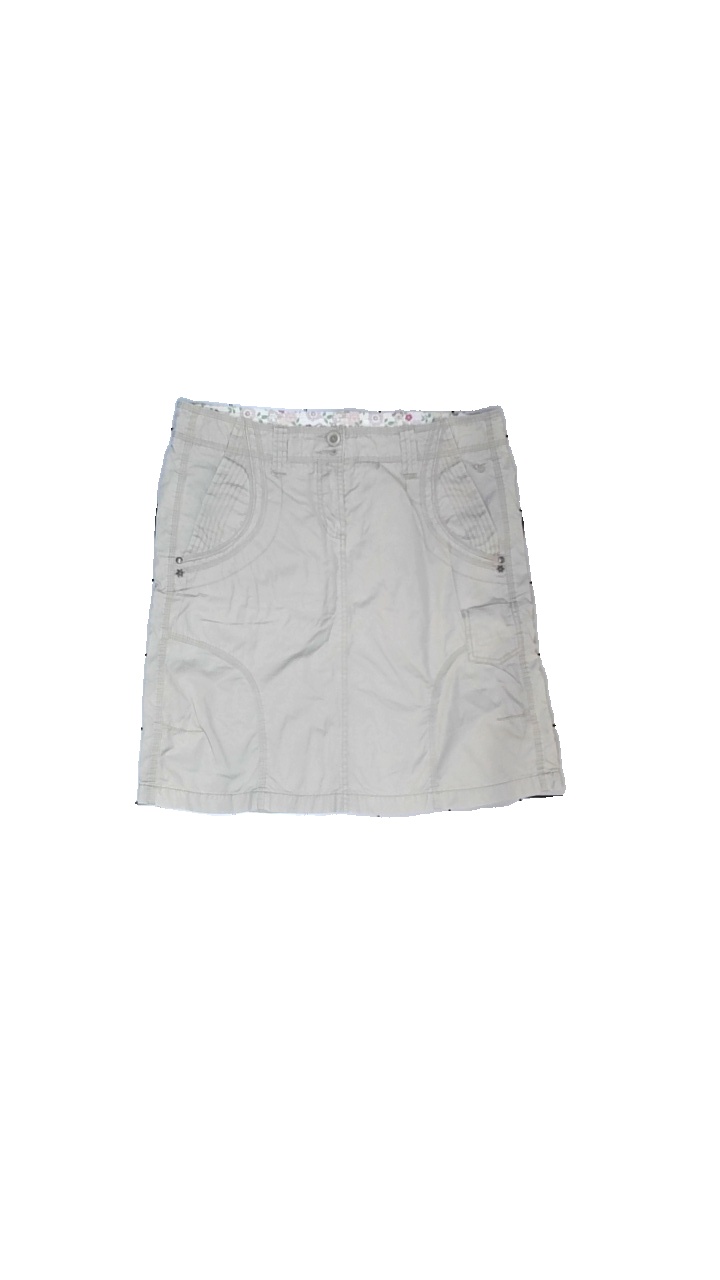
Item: Skirt (Ladies)
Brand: Esprit
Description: kjol med broderi detaljer
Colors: Beige
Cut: Regular
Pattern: Logo print
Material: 100% bomull
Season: Summer
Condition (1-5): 4
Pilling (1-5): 5
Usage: Reuse
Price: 50-100